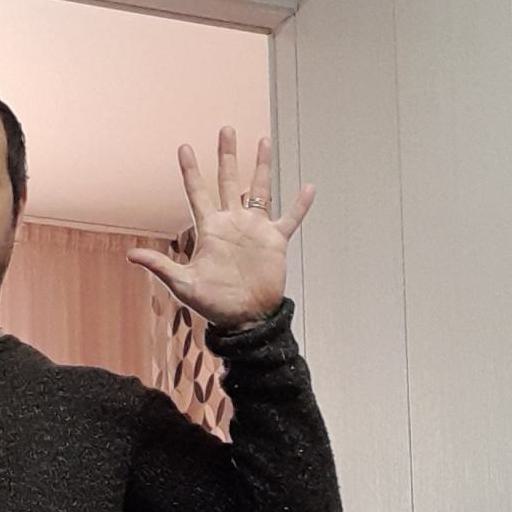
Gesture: palm